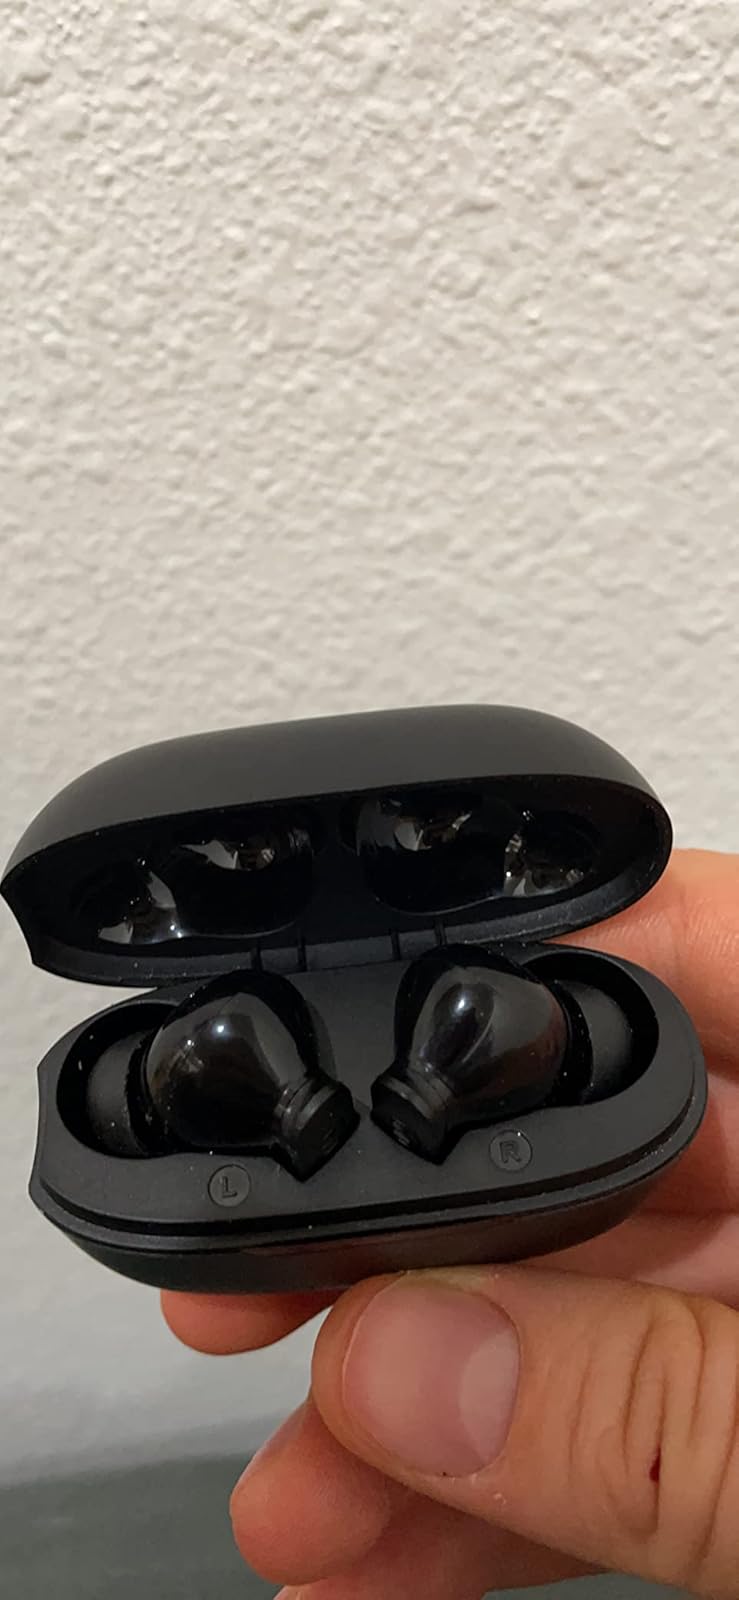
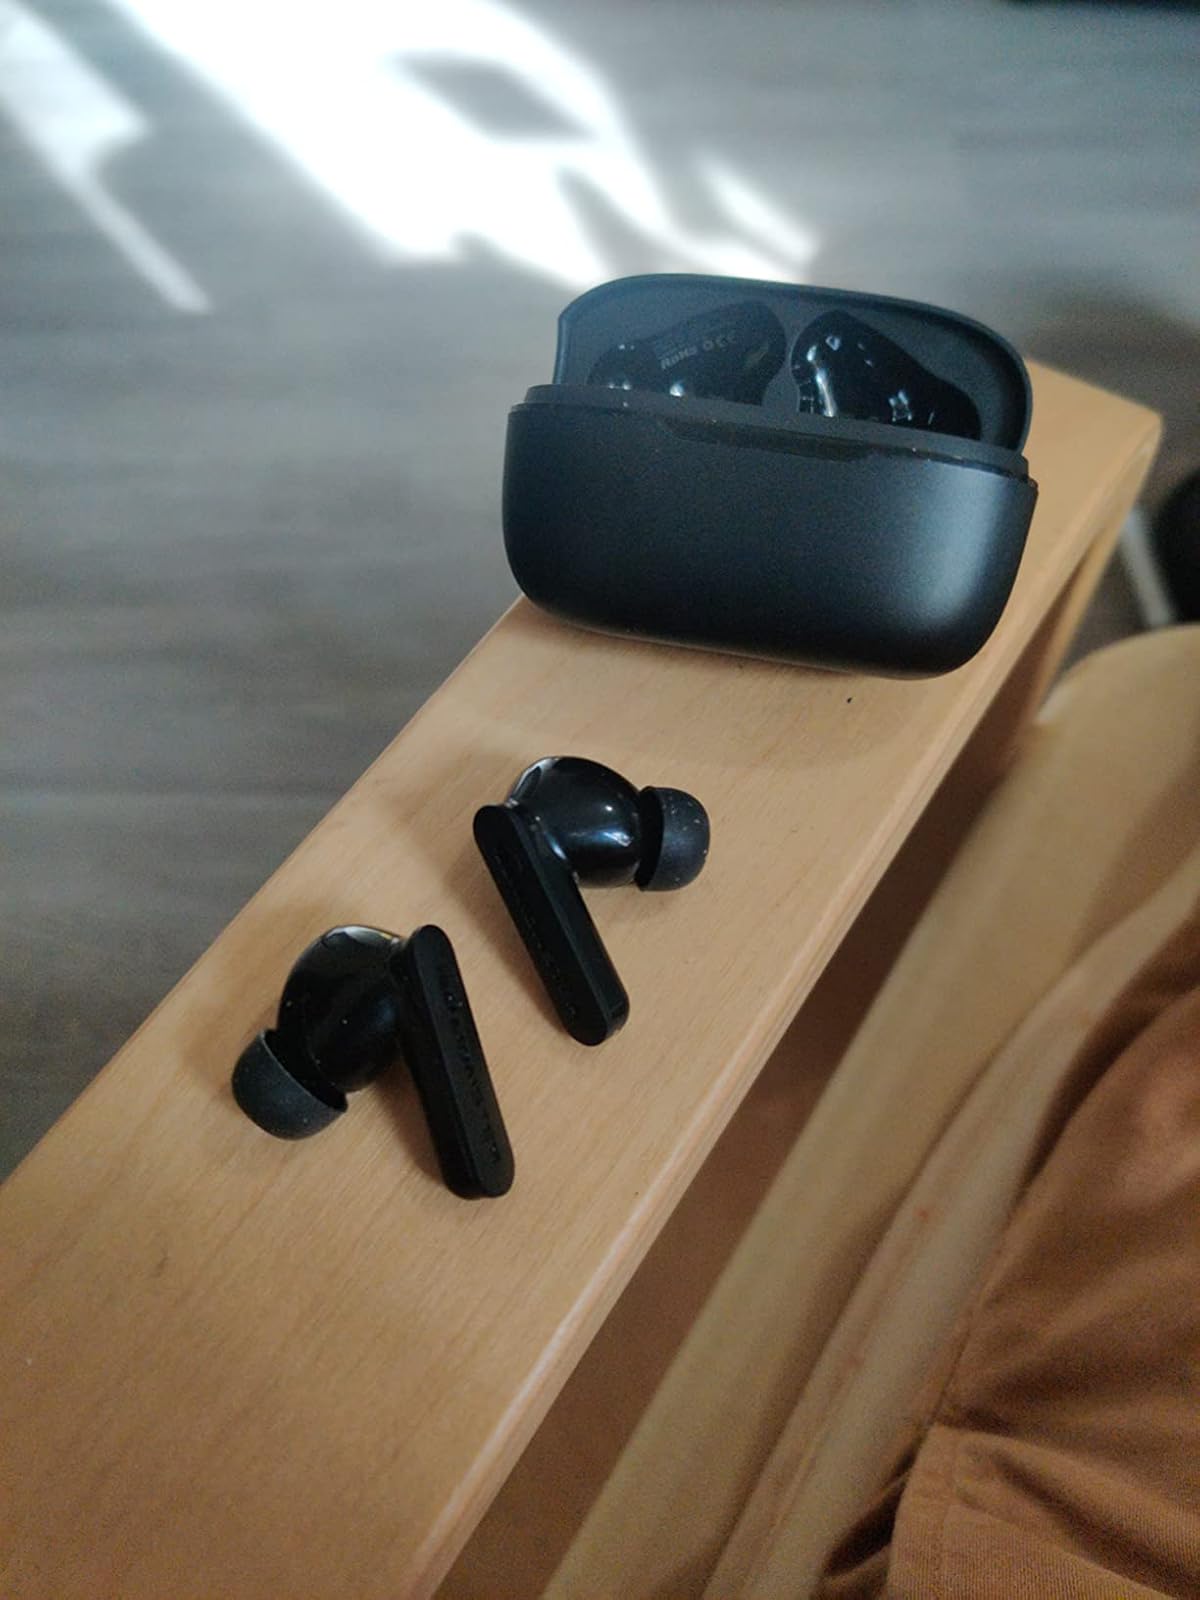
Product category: earbuds
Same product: yes